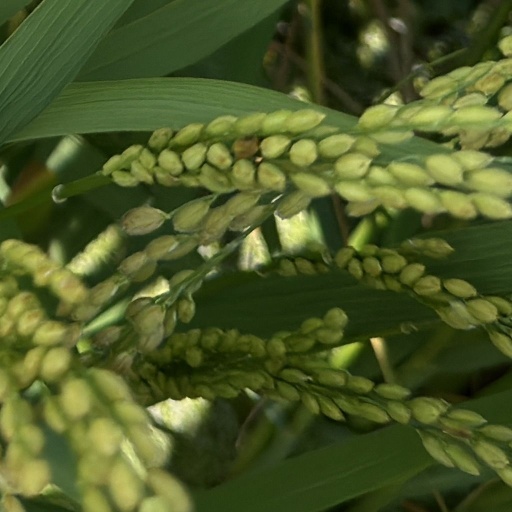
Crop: rice